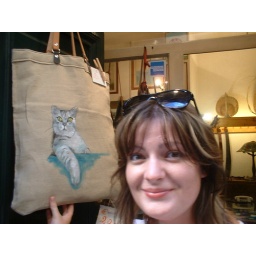
Linsey and the worst drawn cat on a bag in Italy. Look at its rubbish paw/leg thing.